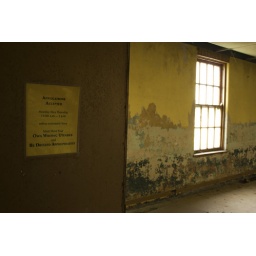
A home for boys in the Gentilly neighborhood, abandoned since Hurricane Katrina devastated it in 2005. New Orleans, LA